2016 Ford EcoBoost 400

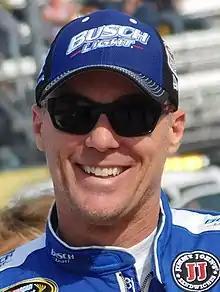
Kevin Harvick scored the pole position.

Kevin Harvick scored the pole for the race with a time of 30.399 and a speed of . He said he was "just so proud of everybody on this Jimmy John’s Chevrolet team. They want to come to the race track and bring good race cars and perform well. Just real proud of that. That’s awesome. I didn’t know if we had a chance at the pole with as fast as the No. 24 (Chase Elliott) had been. But I knew if we could just run the same speed every round, that is half the battle because you never know how much it is going to slow down for everybody else, and it doesn’t take much to make a mistake. Really proud of everybody on our Jimmy John’s team.”